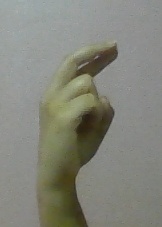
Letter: zay